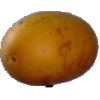
Label: Cucumber Ripe 2